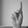
ASL letter: K